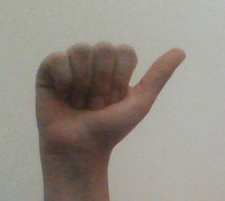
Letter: dhad